Founding myth of Marseille

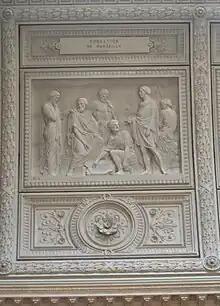
"Fondation de Marseille" by (1816–1891). Palais de la Bourse, Marseille.

Scholars have compared the name of the princess in Aristotle's version, "Pétta" (Πέττα), with the Welsh "peth" ('thing'), Breton "pezh" ('thing'), Old Irish "cuit" ('share, portion'), and Pictish place-names in "Pet(t)"-, "Pit(t)"-, which seem to mean 'parcel of land'. The Medieval Latin "petia terrae" ('piece of land') is also cognate, stemming from the unattested Gaulish *"pettia" (cf. French "pièce"). All these terms derive ultimately from Proto-Celtic *"kezdi"- ('piece, portion'). Alternatively, G. Kaibel proposed to emend the name to "Gépta" (Γέπτα; perhaps 'the strong').